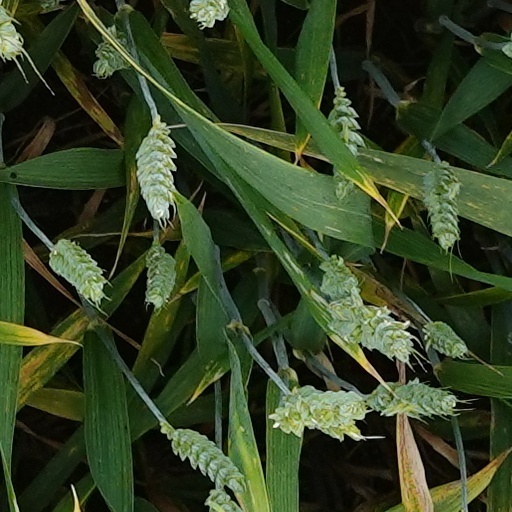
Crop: wheat